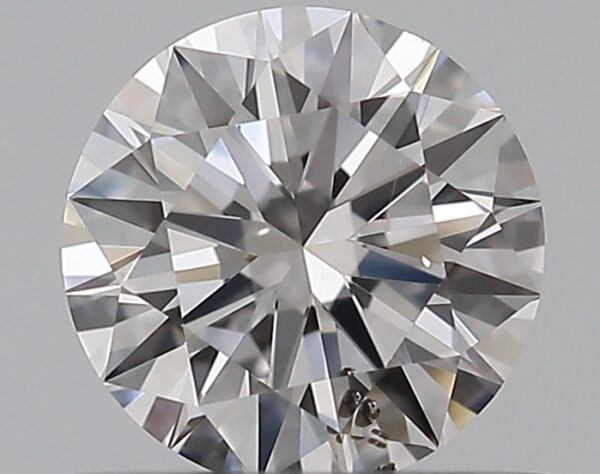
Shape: round
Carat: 0.5
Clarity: SI2
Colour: E
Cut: EX
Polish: EX
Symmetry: EX
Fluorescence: N
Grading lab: GIA
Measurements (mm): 5.11 x 5.15 x 3.1